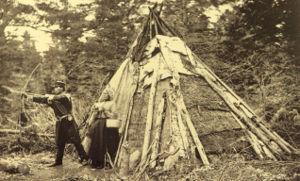
La Péninsule acadienne, anciennement le Bas-du-Comté, est une région culturelle et naturelle située à l’extrémité nord-est du Nouveau-Brunswick, au Canada. Elle est bordée au nord par la baie des Chaleurs et à l’est par le golfe du Saint-Laurent. La Péninsule acadienne est appelée ainsi car la plupart de ses habitants sont acadiens. Son territoire occupe l'est du comté de Gloucester et l'extrémité nord-est du comté de Northumberland.
L'histoire de la ville de Caraquet, dans la province canadienne du Nouveau-Brunswick, commence il y a environ six mille ans, lorsque des Paléoaméricains auraient commencé à utiliser les lieux comme campement. Après avoir été visitée à partir du XIIIᵉ siècle par divers pêcheurs et marchands européens, le Breton Gabriel Giraud dit Saint-Jean fonda la ville vers 1731.
L'histoire de l'Acadie débute au XVIᵉ siècle. Ce territoire est toutefois déjà habité depuis au moins onze millénaires, d'abord par les Paléoaméricains. La période du grand hiatus, entre -8000 et -3000, correspond à un manque de preuves archéologiques. La culture archaïque maritime s'installe ensuite près de la mer et vit surtout des ressources halieutiques, côtoyant probablement d'autres peuples. La céramique est adoptée vers -500, à l'époque où se développent les peuples des Micmacs et des Etchemins. Ce qui est arrivé à ces derniers n'est pas connu, mais les Malécites, à qui leur sont probablement liés, occupent ensuite leur territoire.
Les Micmacs, parfois appelés Mi'kmaq, sont un peuple amérindien de la côte nord-est d'Amérique, faisant partie des peuples algonquiens. Il y a aujourd'hui vingt-huit groupes distincts de cette ethnie au Canada, et un seul groupe ethnique, la « tribu d’Aroostock », aux États-Unis.
La préhistoire de la Péninsule maritime s'échelonne sur près de onze millénaires jusqu'à la fondation de l'Acadie en 1604. Le territoire est d'abord par les Paléoaméricains. La période du grand hiatus, entre -8000 et -3000, correspond à un manque de preuves archéologiques. La culture archaïque maritime s'installe ensuite près de la mer et vit surtout des ressources halieutiques, côtoyant probablement d'autres peuples. La céramique est adoptée vers -500, à l'époque ou se développe les peuples des Micmacs et des Etchemins. Ce qui est arrivé de ces derniers n'est pas connu mais les Malécites, qui sont en fait probablement liés, occupent ensuite leur territoire.
Le comté d'Aroostook est un comté de l'État du Maine aux États-Unis. Le siège est la ville de Houlton avec des bureaux à Caribou et Fort Kent. Selon le recensement de 2010, sa population est de 71 870 habitants, ce qui représente 5,4 % de la population totale de l'État du Maine.